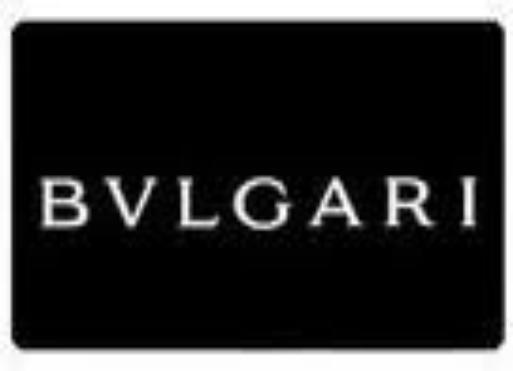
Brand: Bulgari
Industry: Clothes